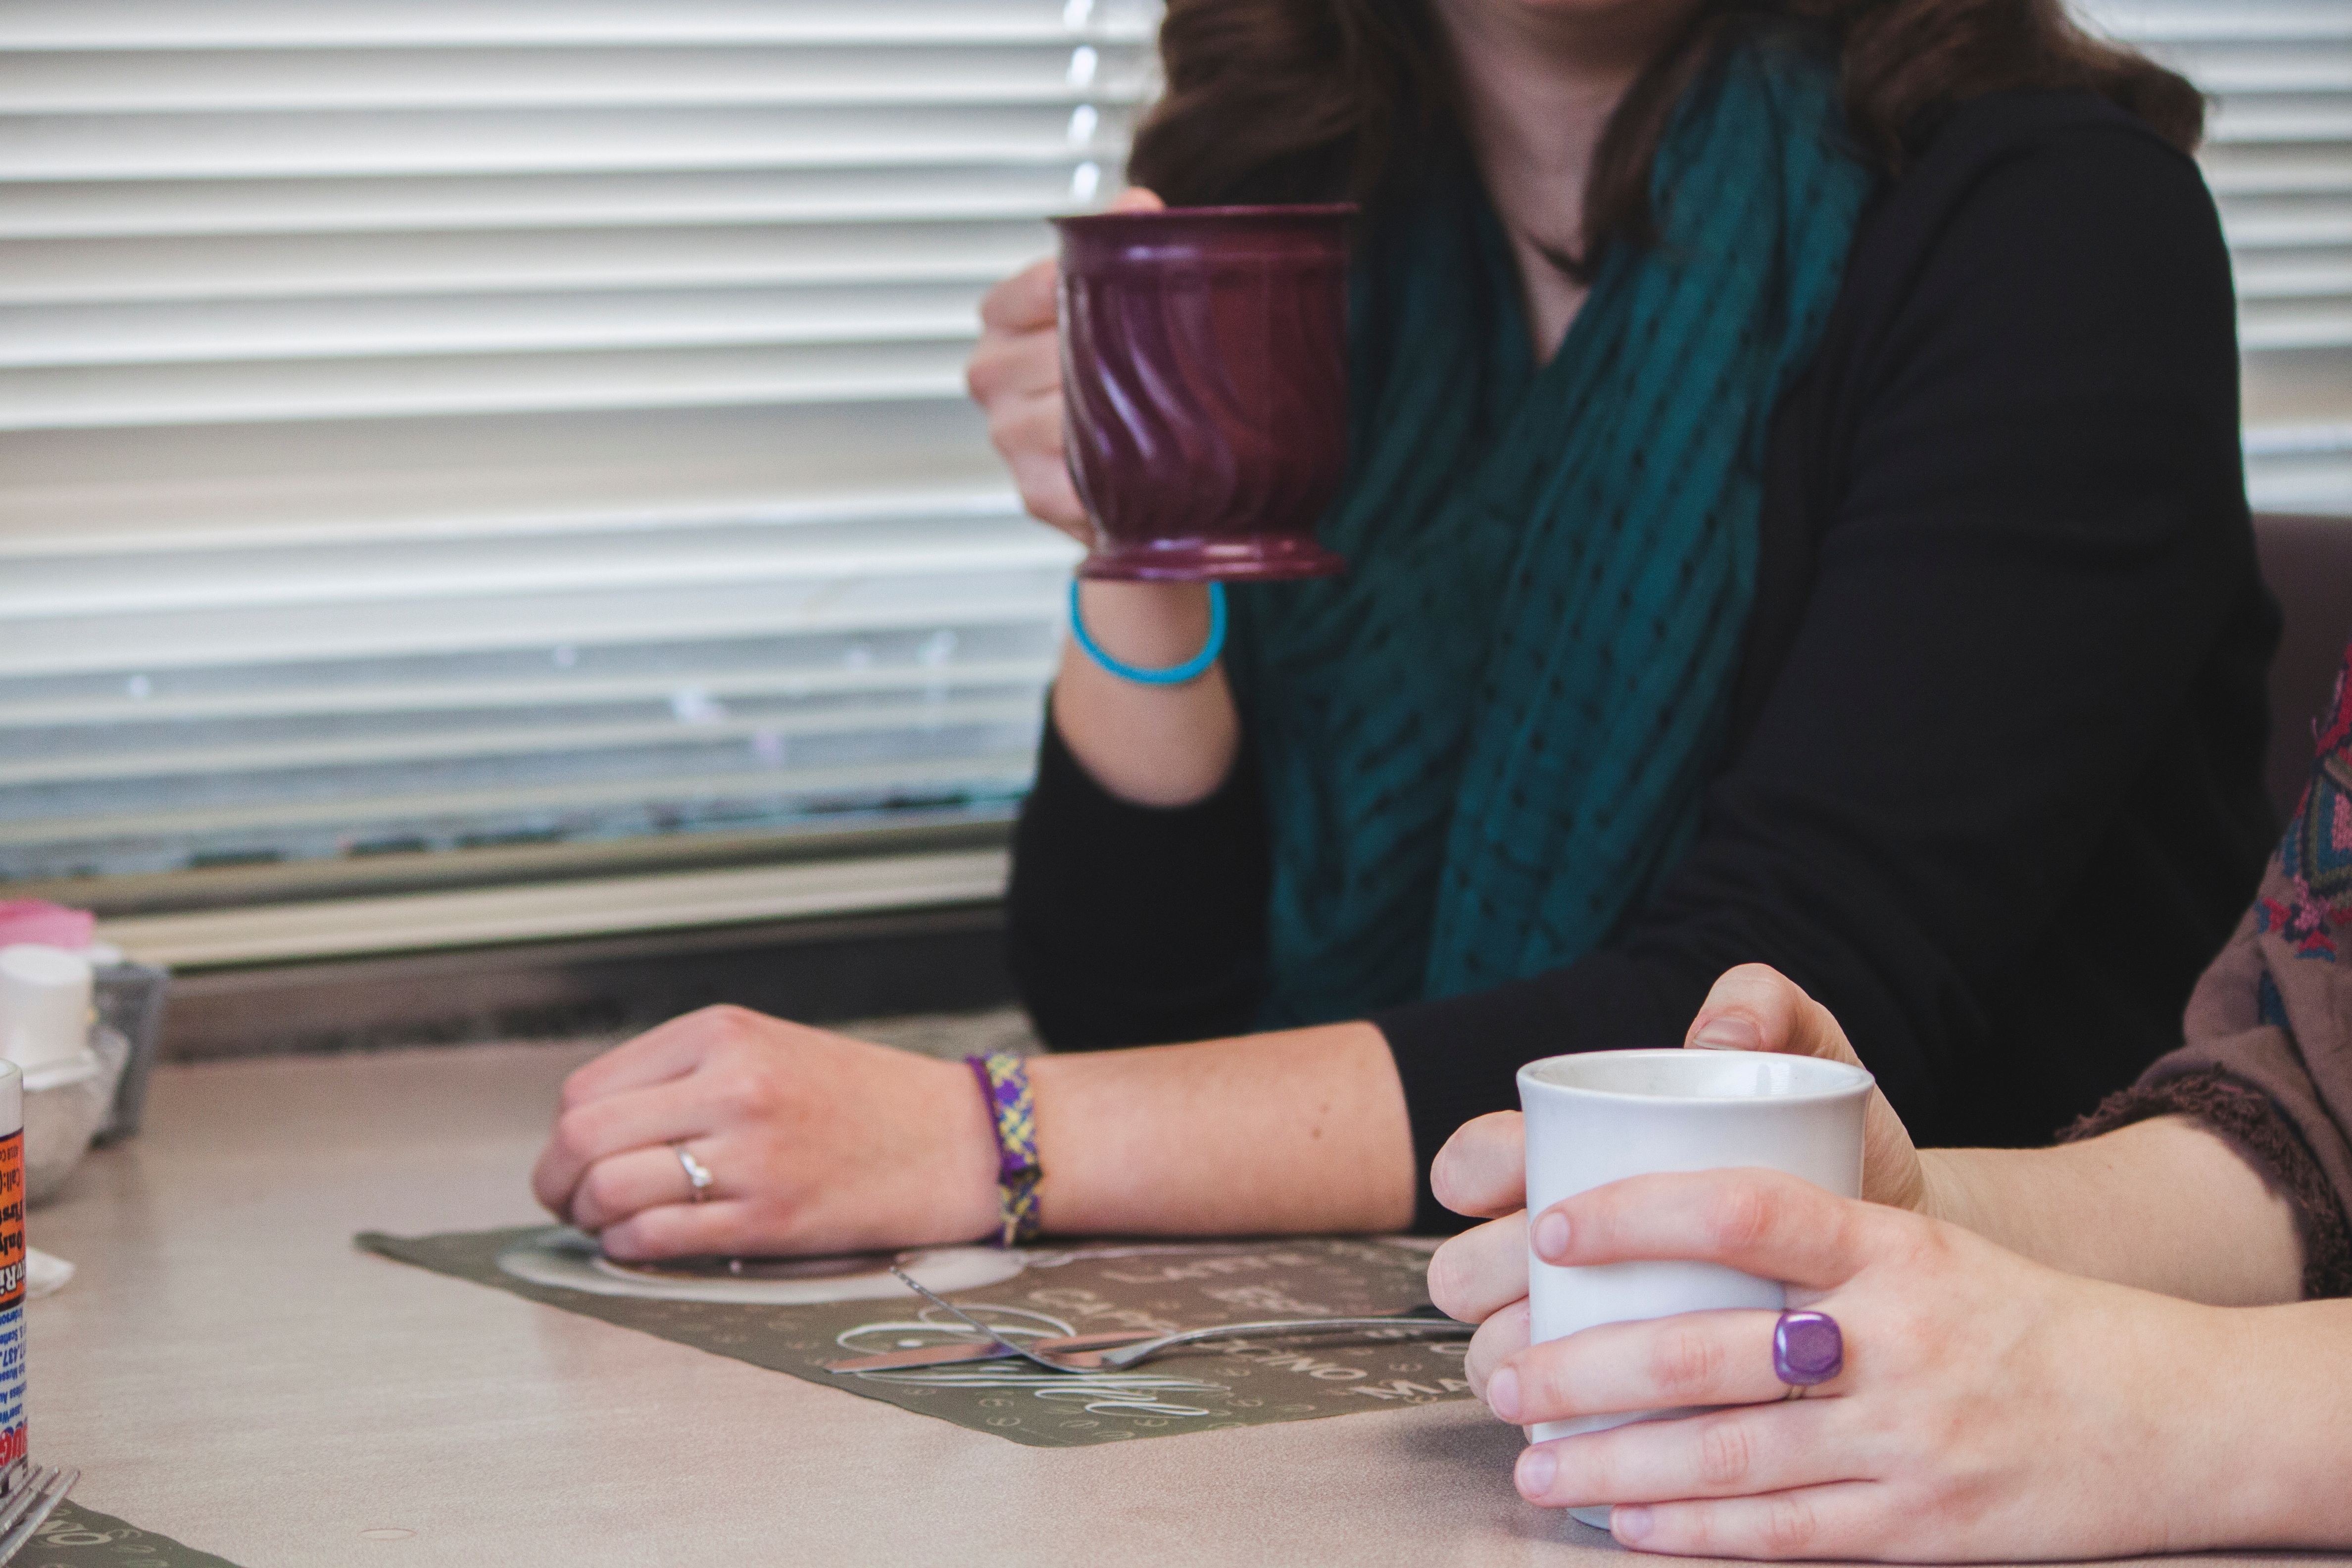
writing, hand, girl, leg, finger, color, human body, glasses, beauty, human action